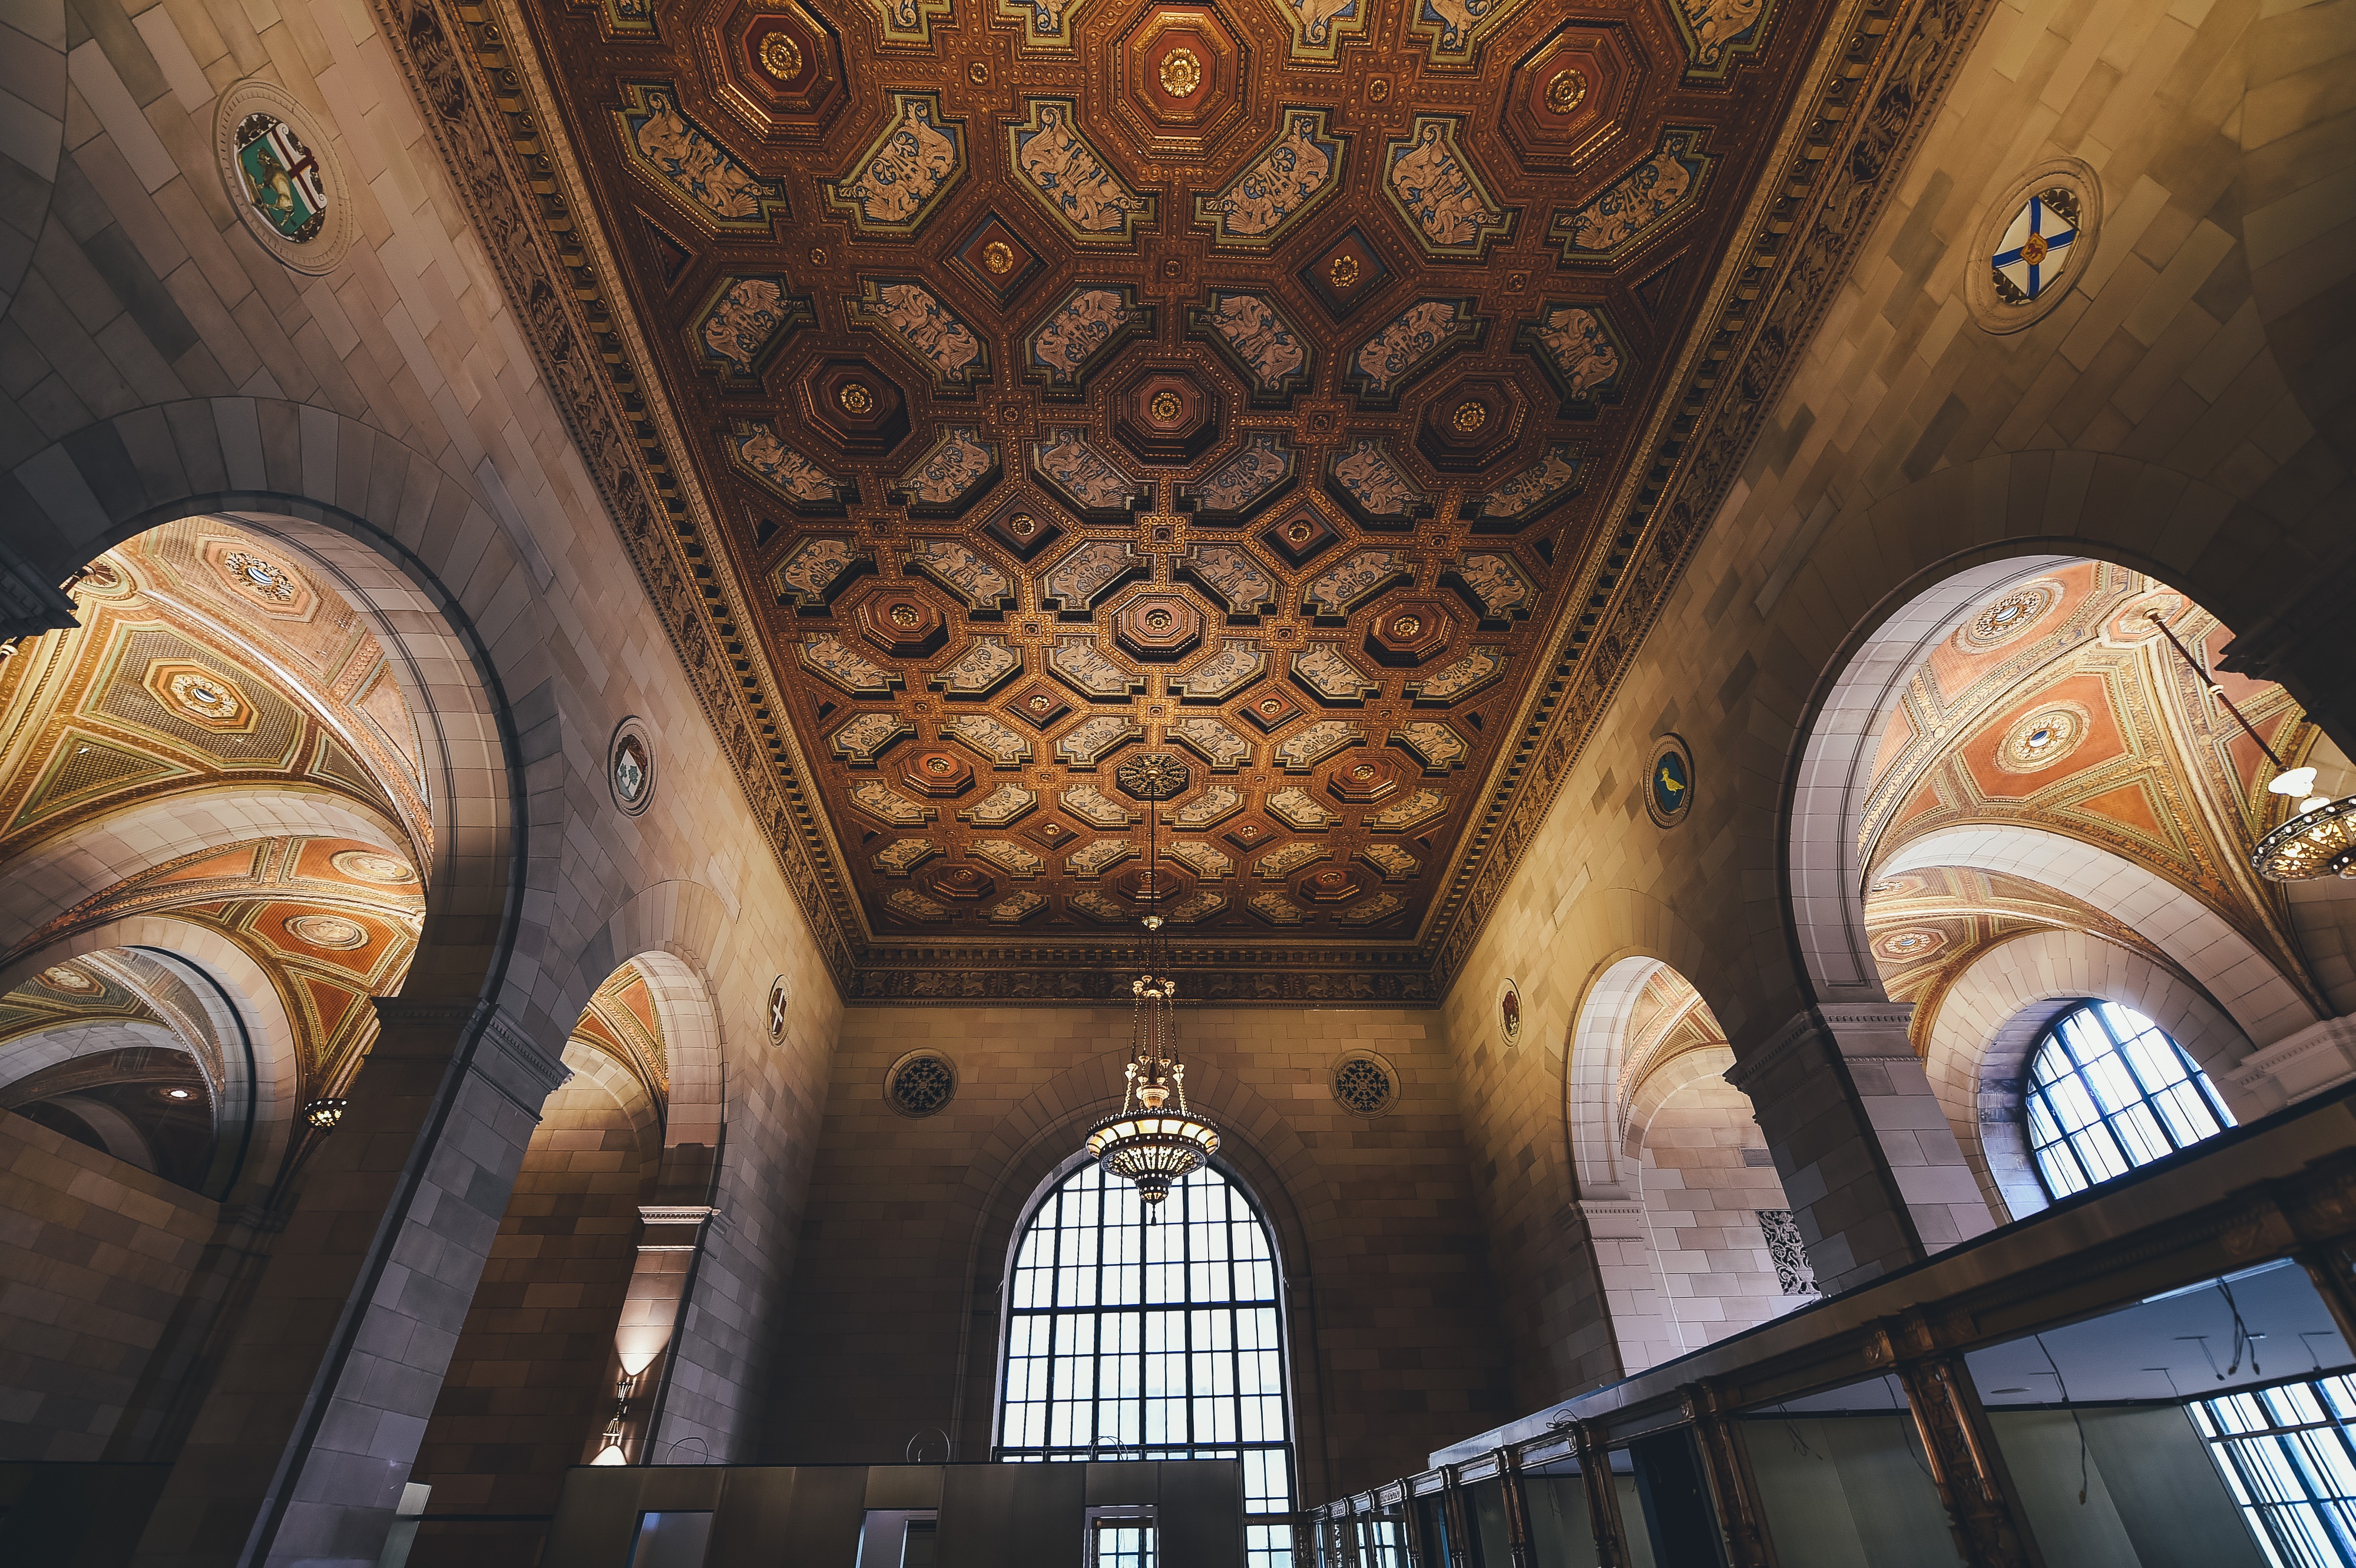
architecture, perspective, building, ceiling, church, cathedral, place of worship, interior design, temple, arches, symmetry, mosque, vault, basilica, dome, carving, ancient history